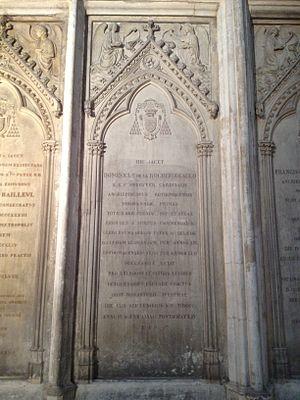
Plaque commémorative de Dominique de La Rochefoucauld.